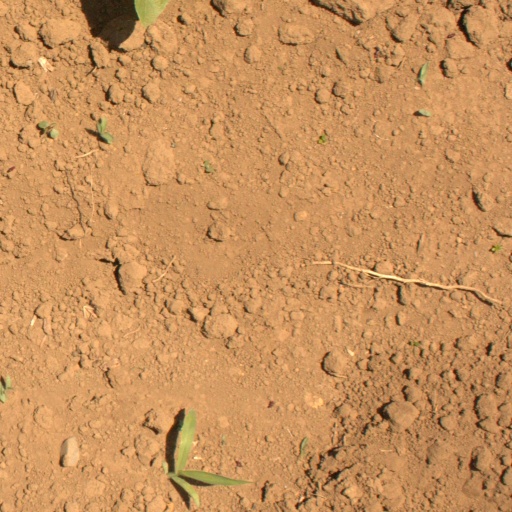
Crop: Jerusalem artichoke